Brixey, Missouri

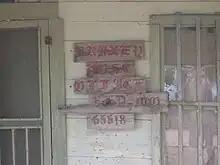
Post office sign on the porch of the Brixey store

A post office called Brixey was in operation from 1917 to some time early in the 21st century, although its zip code, 65618, is still in use. The country store, in which it was housed, closed at the same time. A variant spelling was "Brixy". The community takes its name from nearby Brixey Creek